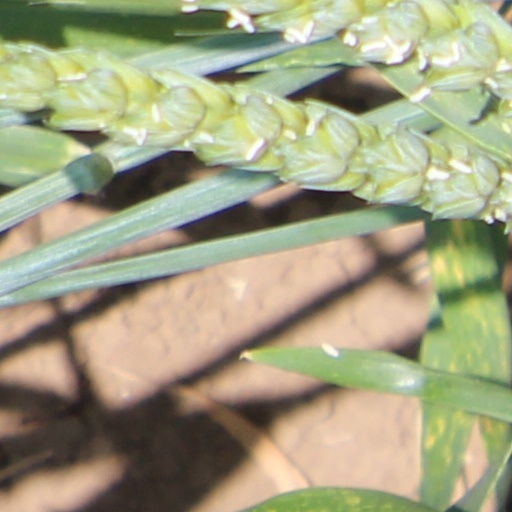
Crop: wheat